Junichi Ihara

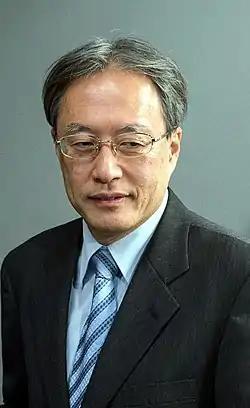
Jun'ichi Ihara in 2013

Junichi Ihara (伊原 純一, "Ihara Jun'ichi", born 18 April 1956) is a Japanese diplomat who has served as Grand Master of Ceremonies for the Imperial Household since 2023. He previously served as Ambassador to France and as Permanent Representative to the International Organizations in Geneva.